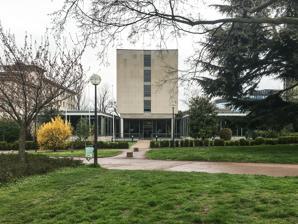
Building: Maison Heinrich Heine
Country: France
Year built: 1956
Building in France Maison Heinrich Heine Front of the Maison Heinrich Heine General information Location France Address 27 C Boulevard Jourdan, 75014 Paris Coordinates 48°49′3.53″N 2°20′8.53″E / 48.8176472°N 2.3357028°E / 48.8176472; 2.3357028 Completed 1956 Owner Cité Universitaire Design and construction Architect(s) Johannes Krahn Fondation de l'Allemagne — Maison Heinrich Heine is a cultural center and student hostel building located in the Cité Universitaire complex in Paris , France . It was designed by Johannes Krahn and opened in 1956. Function The Maison Heinrich Heine has an event hall, a library and more than 100 dormitory places intended for German students and doctoral candidates. Through the principle of brassage (en: Shared Values), the Maison Heinrich Heine is inhabited by around half German and non-German students, which is intended to promote exchange between different nationalities. Cultural program The Maison Heinrich Heine has set itself the goal of promoting German-French cooperation in science, politics, art and culture and deepening dialogue in a European and international context. The event program includes poetry readings, exhibitions, concerts, lectures, panel discussions and discussion events with mostly well-known participants on historical, political and literary topics. Scientific seminars and conferences are also organized. References